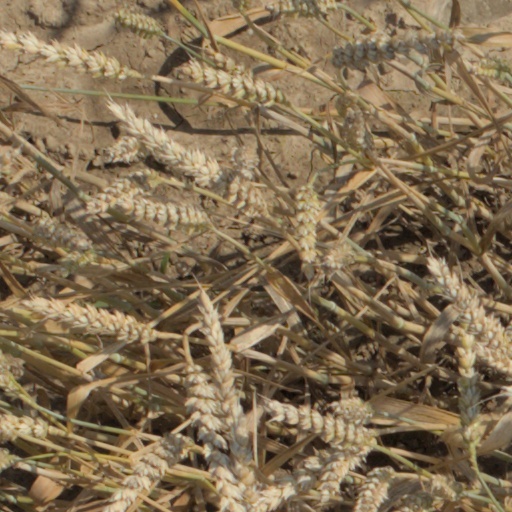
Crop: wheat